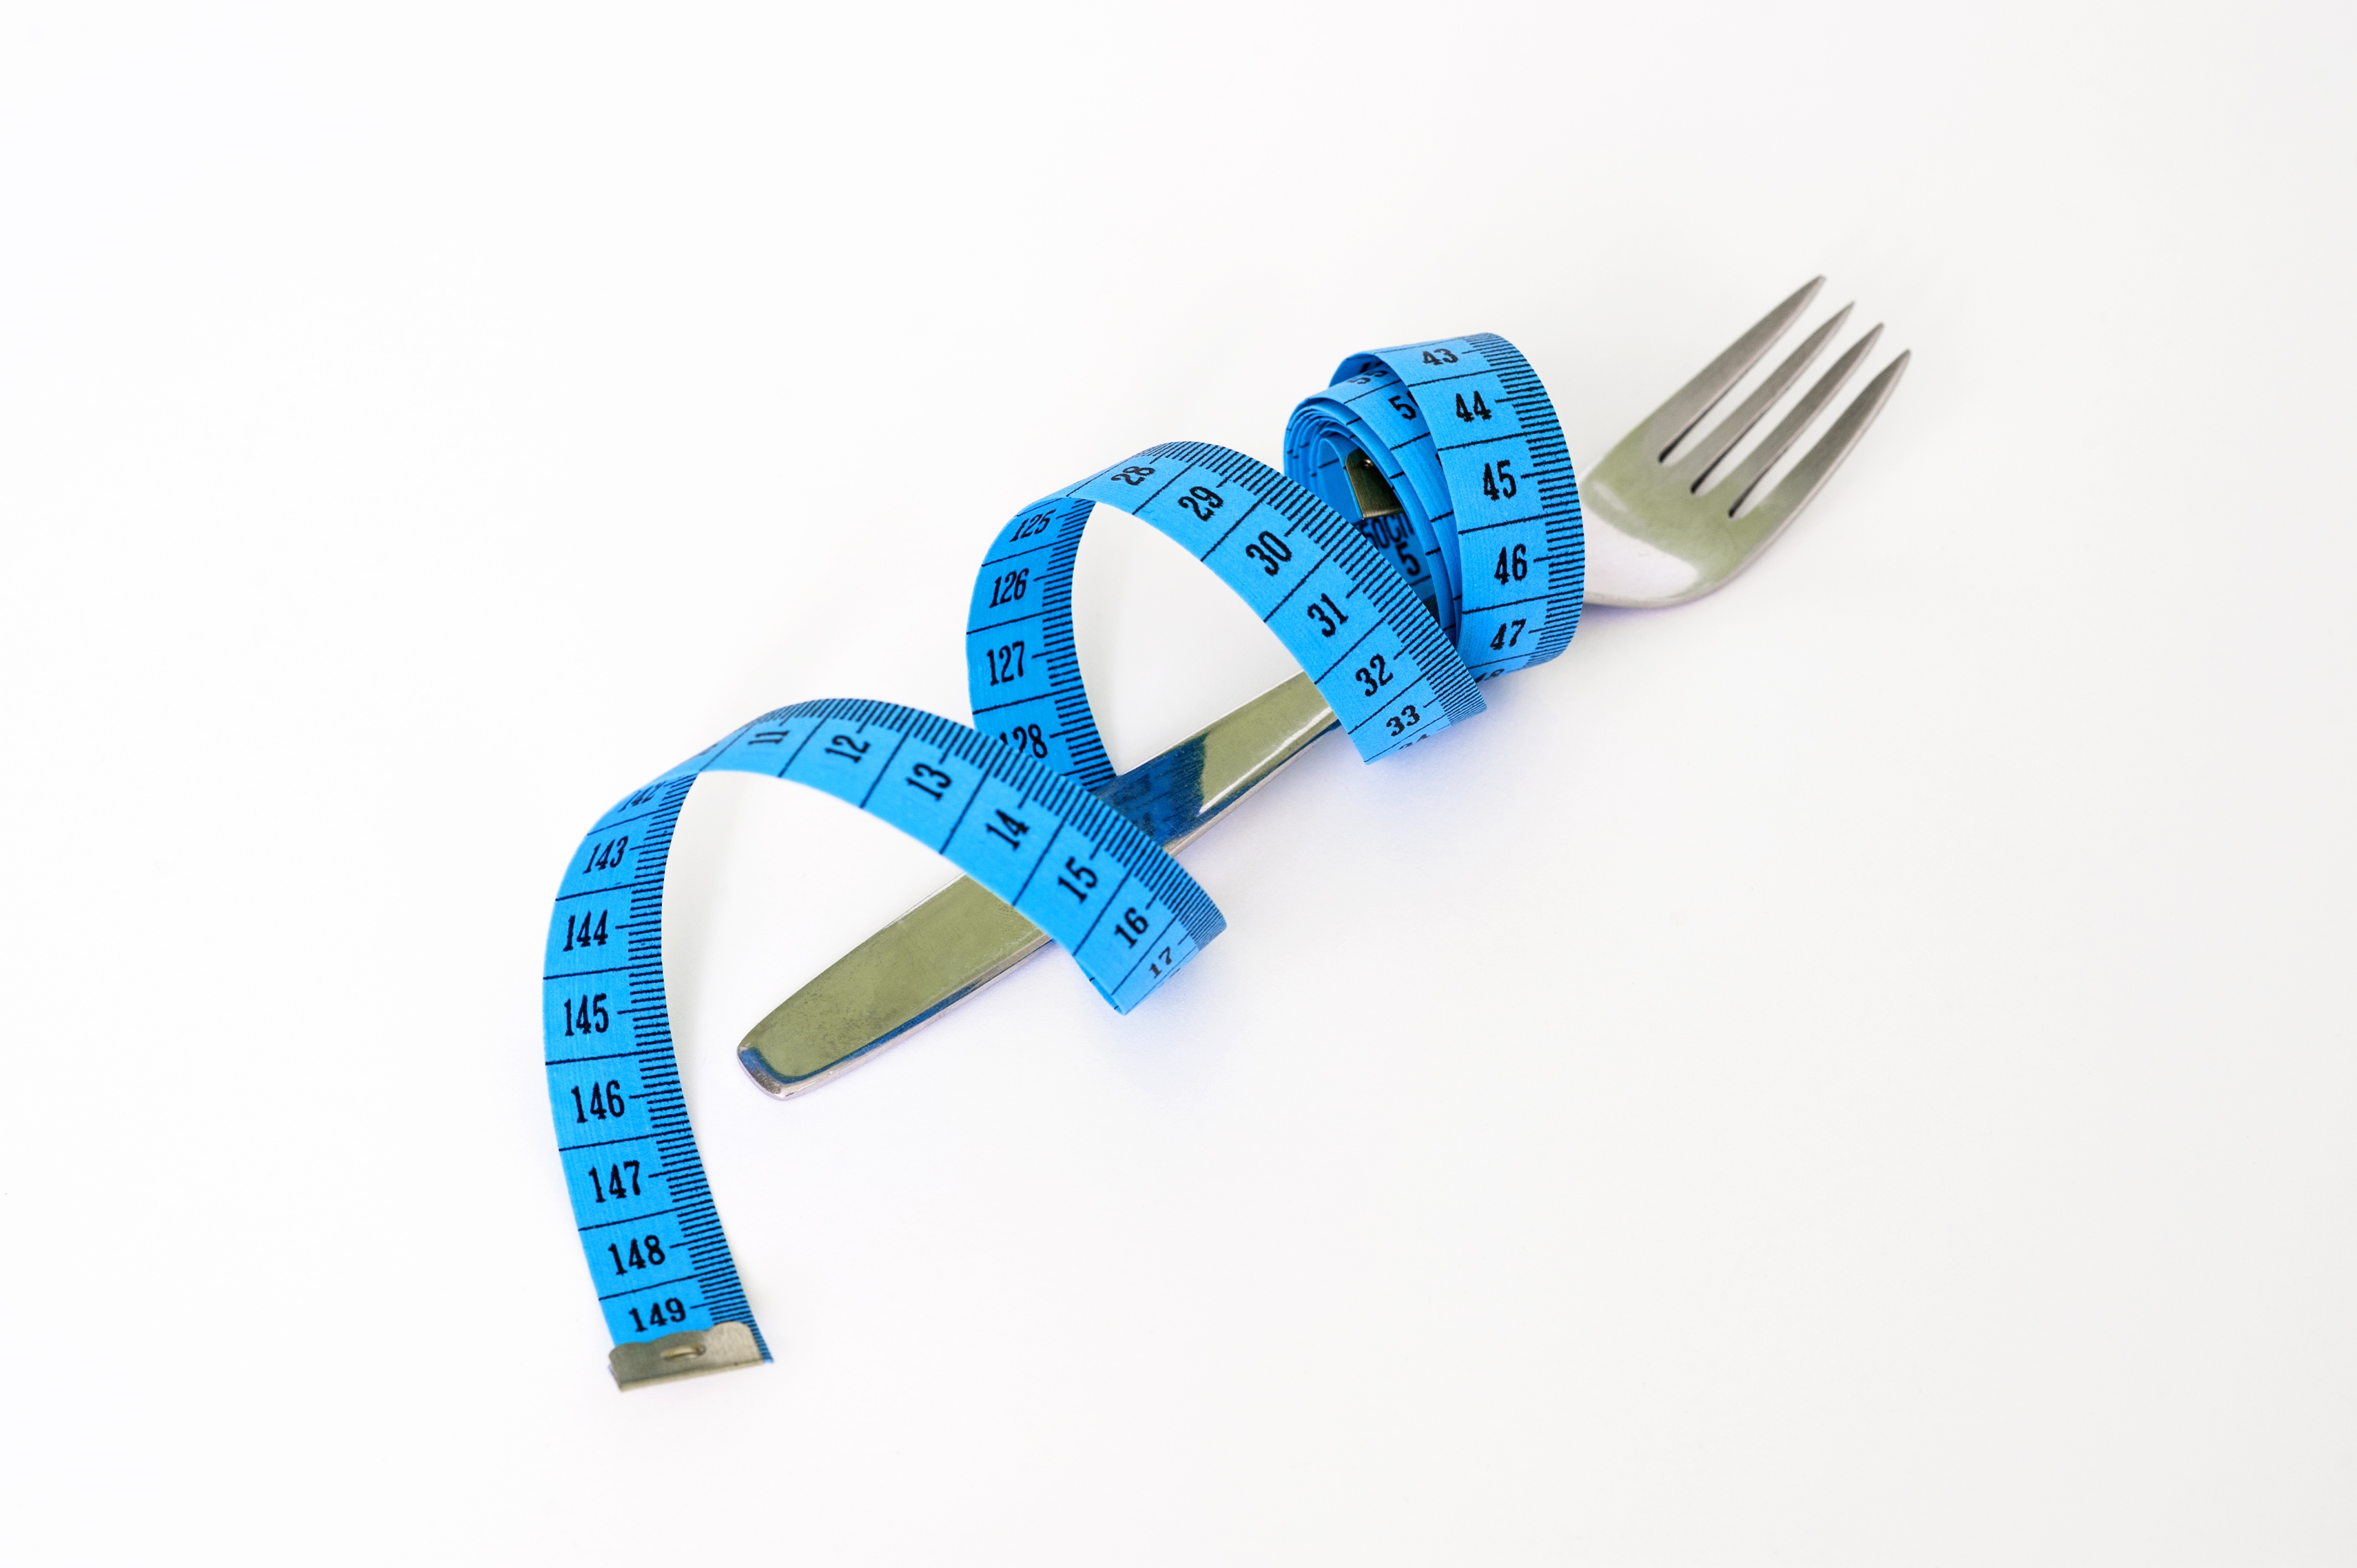
hand, fork, blue, lifestyle, healthy, lunch, health, product, jewellery, eating, nutrition, concept, tape, loss, diet, fashion accessory